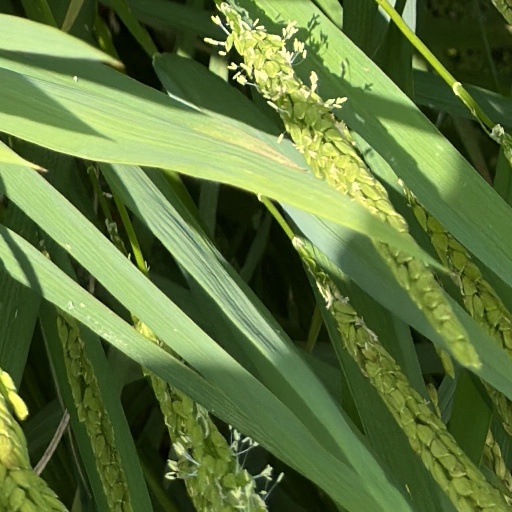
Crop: rice